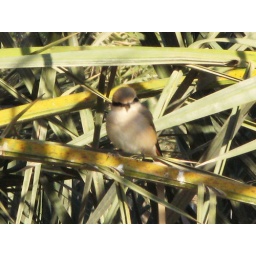
bird in a tree